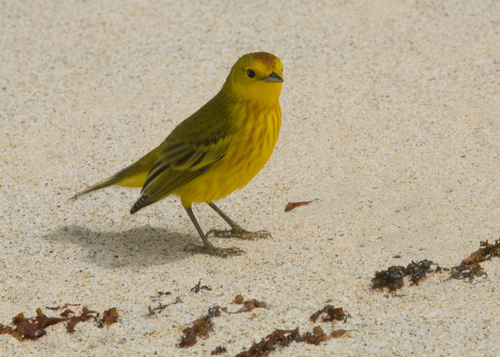
a yellow bird with grey markings.
this bird is mostly golden-yellow, with light brown stripes on its belly and a short, black bill.
a small bird with a yellow head, nape and throat, a light brown and yellow throat, and green wings with a yellow vent.
this little bird has a yellow belly and breast with a gray wing and yellow wingbar.
this bright yellow bird stands curiously with its decently long legs and clawed feet.
the bird has a black eyering, and striped brown and yellow breast.
this bird has a small, pointed bill, a brown patch on its crown, a yellow head, a brown and yellow breast and belly, and grey-brown wings.
a small yellow bird with a small beak and some brown feather tips.
this bird has pointed black bill, with a yellow breast.
this bird has wings that are green and has a yellow belly
Species: Yellow Warbler